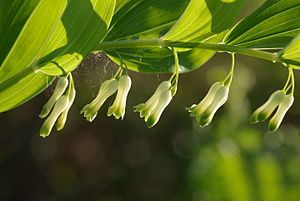
Konval
Stor konval (Polygonatum multiflorum)
Stor konval (Polygonatum multiflorum)
Konval er en slægt af stauder, som er udbredt med ca. 15 arter i Nordamerika, Østasien og Europa. Det er planter, der danner lange, knudrede jordstængler med tydelige blade. Rødderne er trævlede til kødfulde. Stænglerne er oprette til overhængende, udelte og bladbærende. Bladene er som regel spredte, og de sidder fordelt op langs stænglen på ganske korte stilke eller helt uden. Bladpladerne er ovale eller lancetformede til linjeformede og helrandede. Blomsterne er samlet i små stande med 1-15 blomster ved hvert bladhjørne. Blomsterne er nikkende eller hængende og 3-tallige med 6 blosterblade. Frugterne er bæragtige og mørkeblå til sorte, kuglerunde og blåduggede.